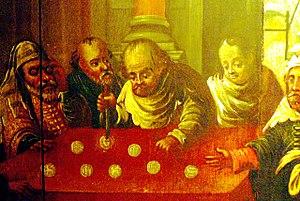
L'accusation de profanation d'hosties contre les Juifs est l’un des thèmes majeurs de la propagande antisémite depuis le Moyen Âge. Elle a été proférée par l’ensemble des branches du christianisme du monde occidental, depuis l’Église catholique jusqu'à l’anglicanisme. L’hostie représentant le corps du Christ selon la transsubstantiation catholique ou la consubstantiation luthérienne, sa profanation représente l’un des pires crimes qui soient aux yeux d’un chrétien.